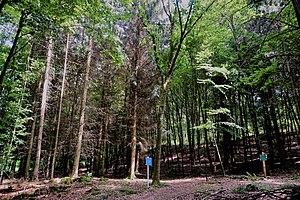
Le chêne du prince Henri au Grunewald, planté en 1979.